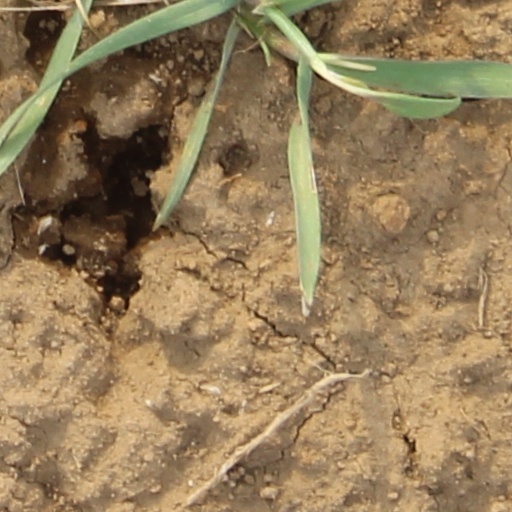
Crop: wheat